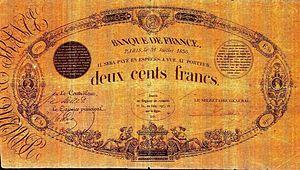
Billet de banque français 200 francs noir type 1848
Liste les émissions de franc français sous la monarchie de Juillet entre 1830 et 1848. Les pièces sont à l’effigie du seul roi des Français de cette période : Louis-Philippe Iᵉʳ.
Le 200 francs noir est un billet de banque français créé le 10 juin 1847 par la Banque de France. Il est le premier billet de deux cents francs.